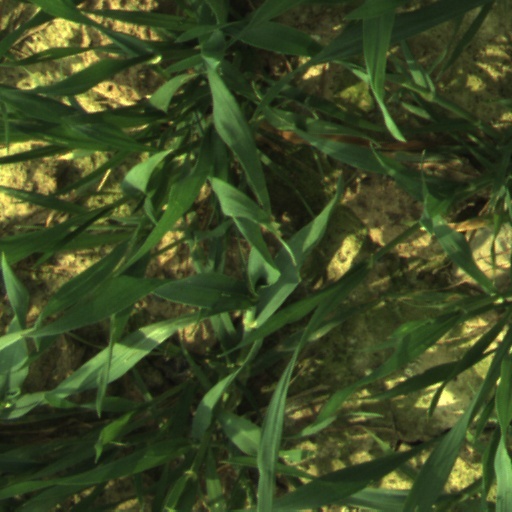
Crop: wheat